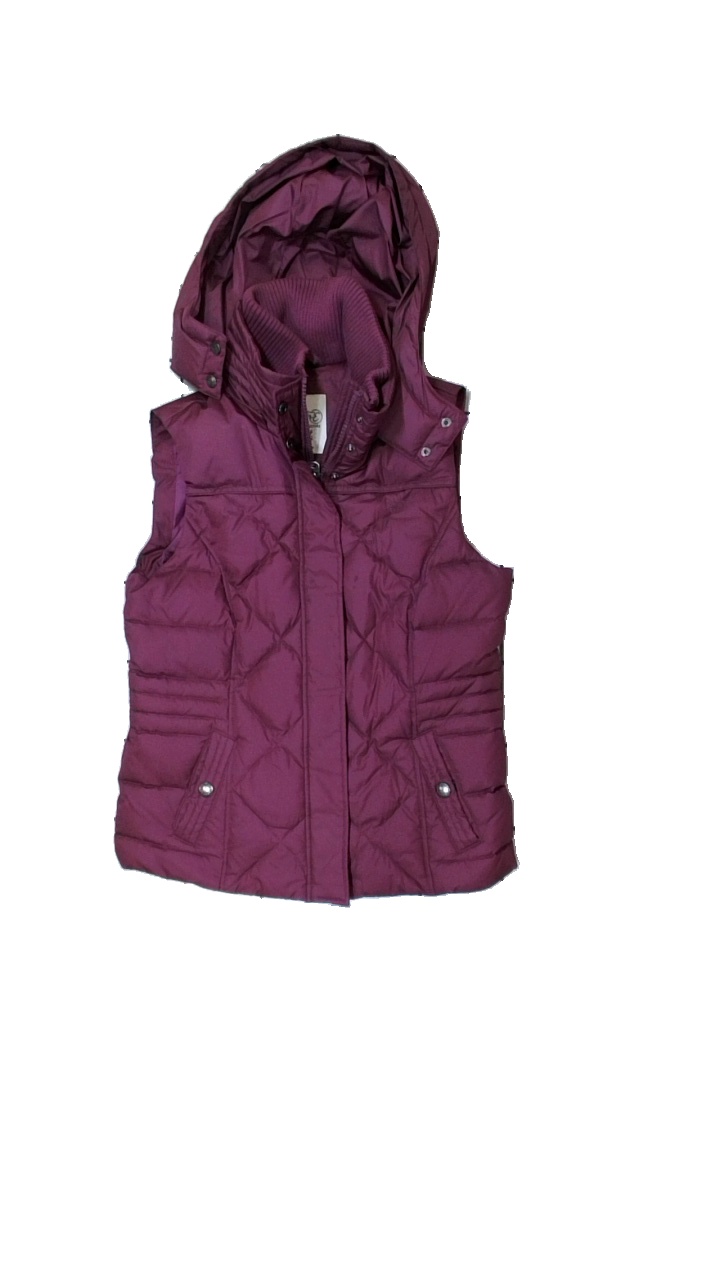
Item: Vest (Ladies)
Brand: Esprit
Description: Purple vest
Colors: Purple
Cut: Regular
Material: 100% Polyester
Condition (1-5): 3
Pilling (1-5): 5
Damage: stains
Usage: Recycle
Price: <50